No. 295 Squadron RAF

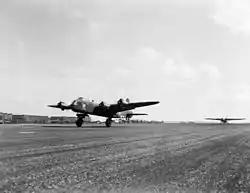
A Short Stirling bomber taking off from RAF Harwell, Oxfordshire with a Horsa glider in tow for Operation Market Garden, 17 September 1944

On 21 January 1946 No. 190 Squadron was renumbered to No. 295 Squadron as a Transport Squadron (Rawlings claims 1 February, and does not mention the renumbering), flying Halifaxes of the A.7 type. It was soon disbanded however, on 1 April 1946 at RAF Tarrant Rushton, the same airfield where it had been reformed and renumbered to No. 297 Squadron.